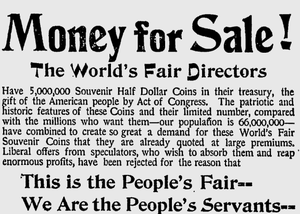
Le Columbian half dollar est une pièce de monnaie émise par le Bureau of the Mint en 1892 et 1893. Il s'agit de la première pièce commémorative des États-Unis. Elle a été émise à la fois pour lever des fonds pour l'Exposition universelle de 1893 à Chicago et pour célébrer le quatrième centenaire du premier voyage de Christophe Colomb aux Amériques, celui-ci figurant sur la pièce. Le Columbian half dollar est la première pièce de monnaie qui représente un personnage historique.